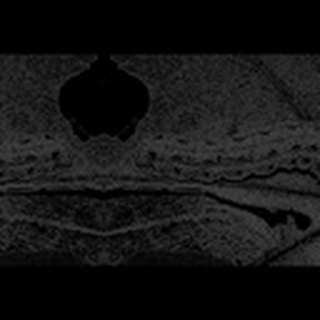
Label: cotton_army_worm